Gabriel Moore

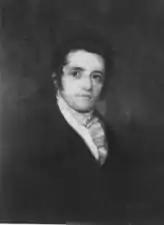

Gabriel Moore (1785 – August 6, 1844) was a Democratic-Republican, later Jacksonian and National Republican politician and fifth governor of the U.S. state of Alabama (1829–1831).